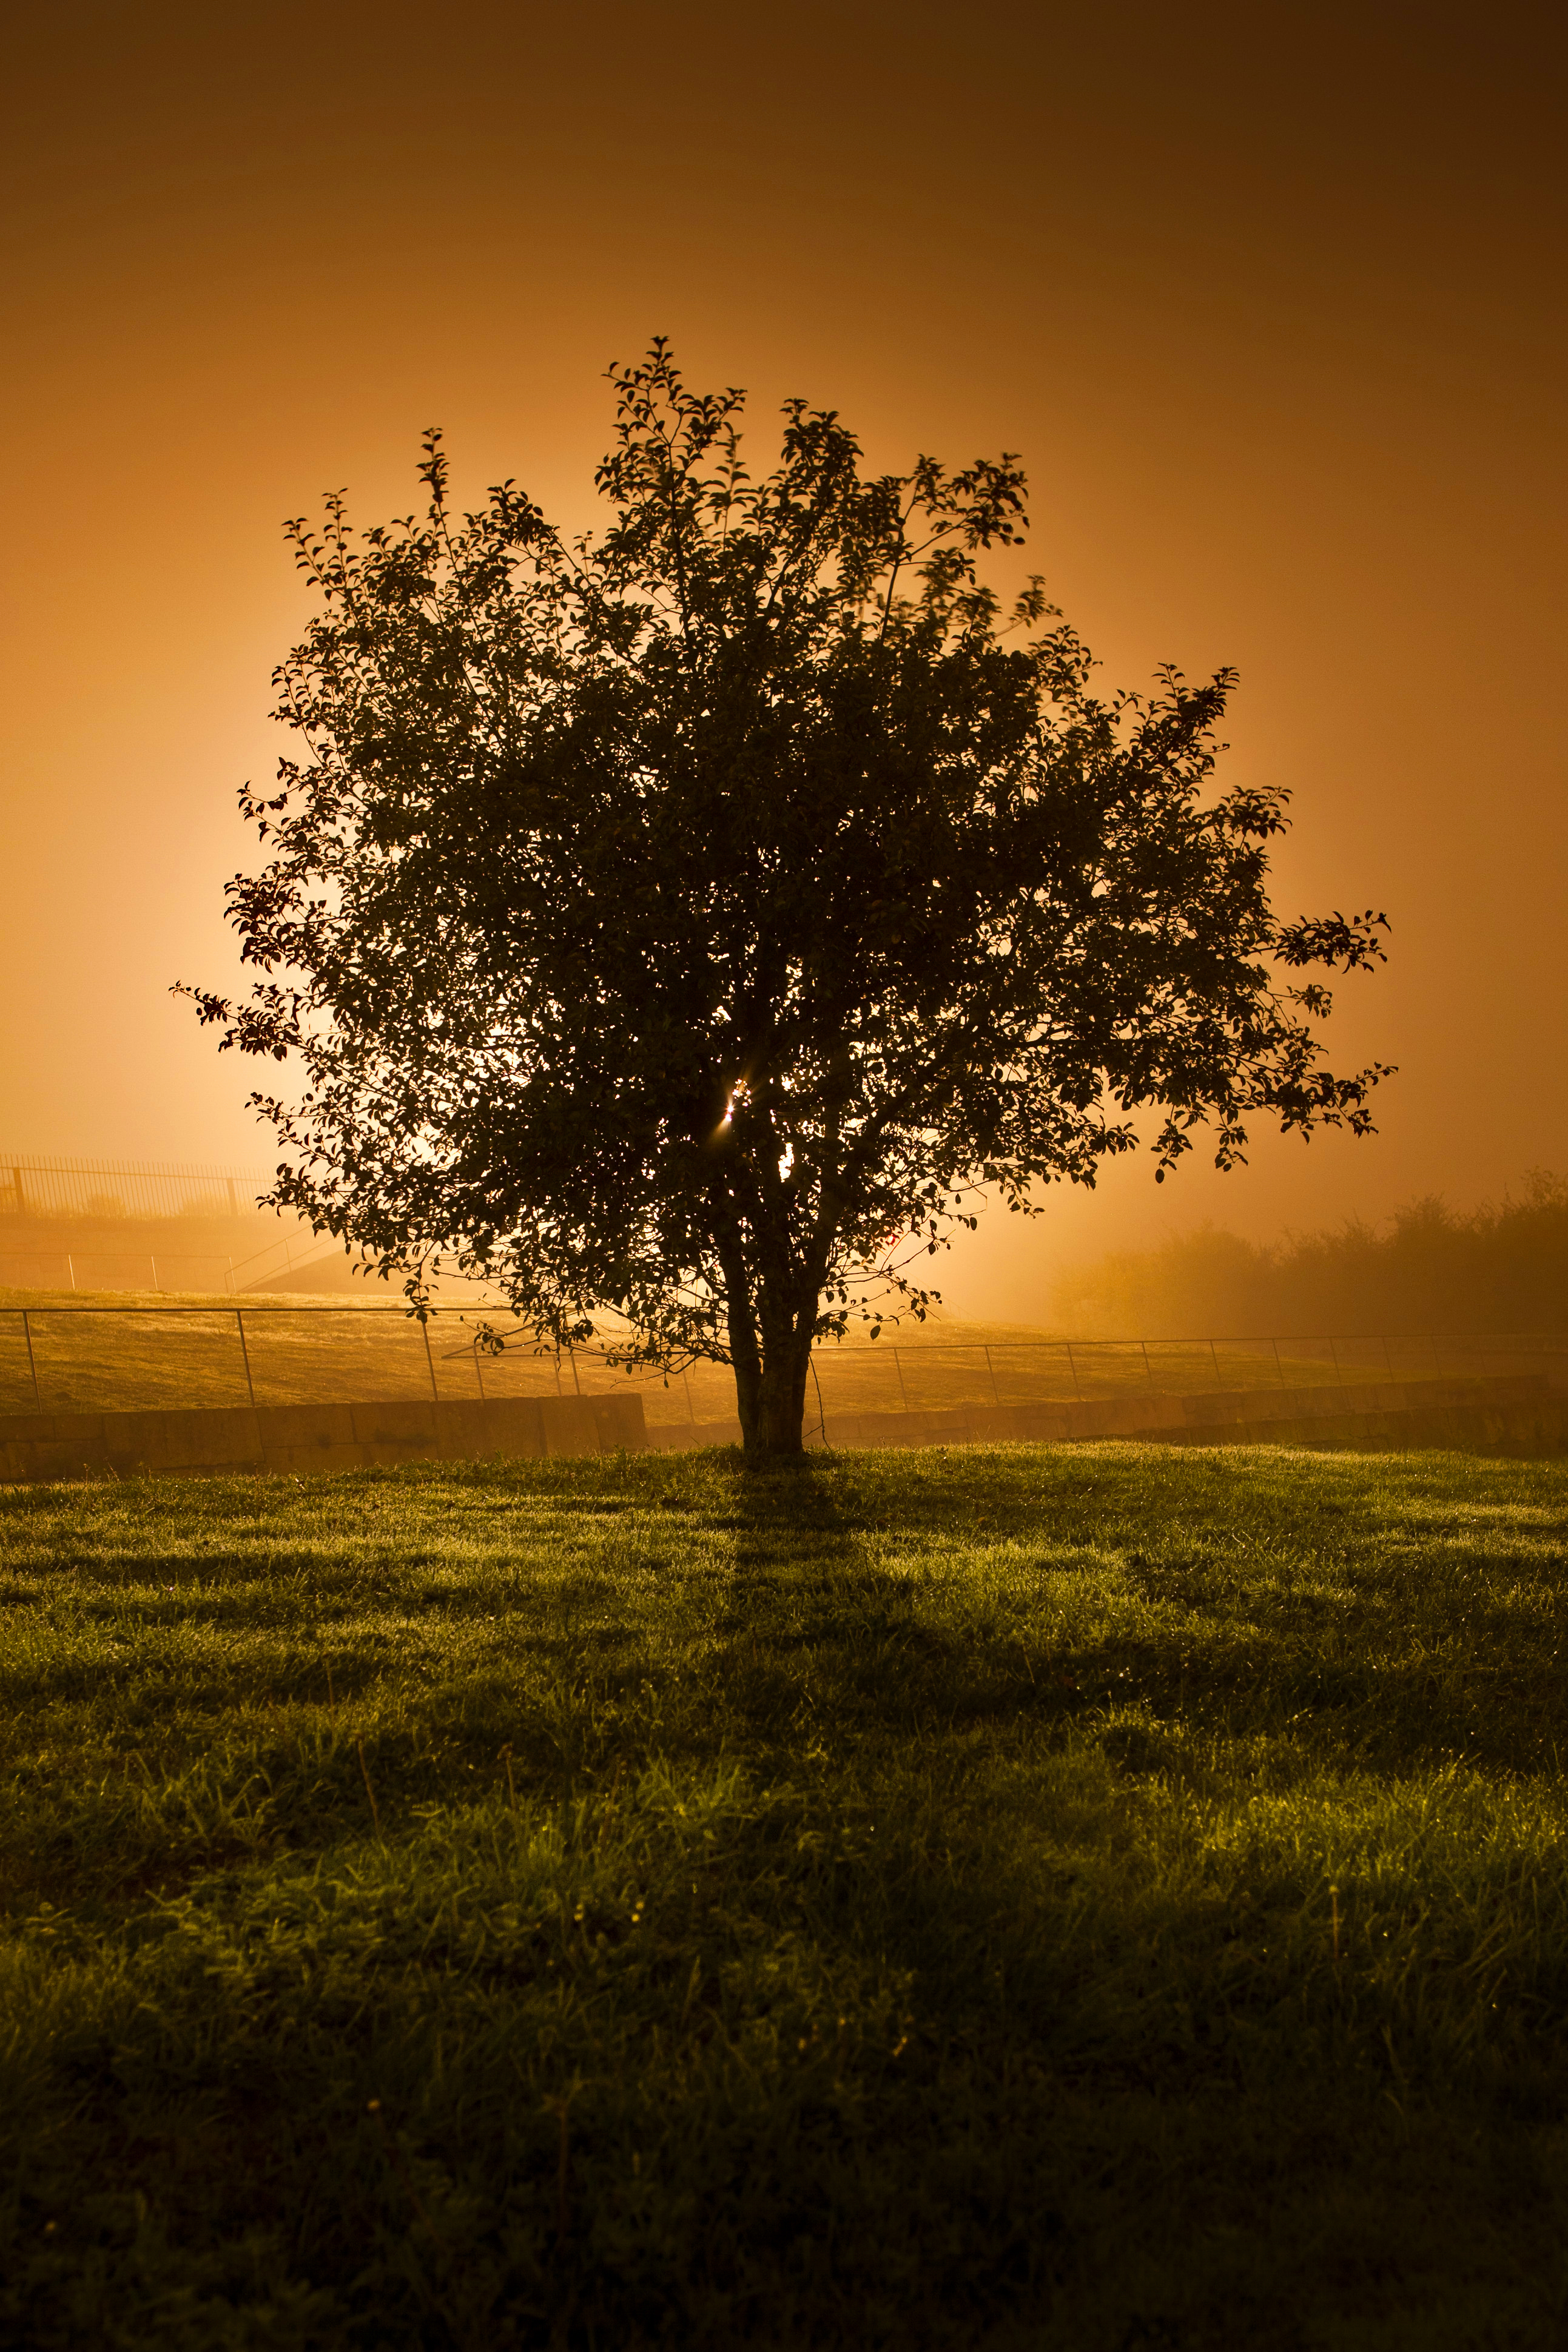
landscape, tree, nature, horizon, branch, silhouette, creative, plant, sky, sun, sunrise, sunset, field, photography, sunlight, morning, leaf, flower, dawn, land, photo, dusk, evening, orange, portrait, reflection, toolkit, autumn, scenery, savanna, plain, sepia, free, use, fantastic, single, colours, remix, non, commons, commercial, wide, angle, nice, scape, lenny, k, edit, actions, noncommercial, distribute, lennykphotography, atmospheric phenomenon, woody plant